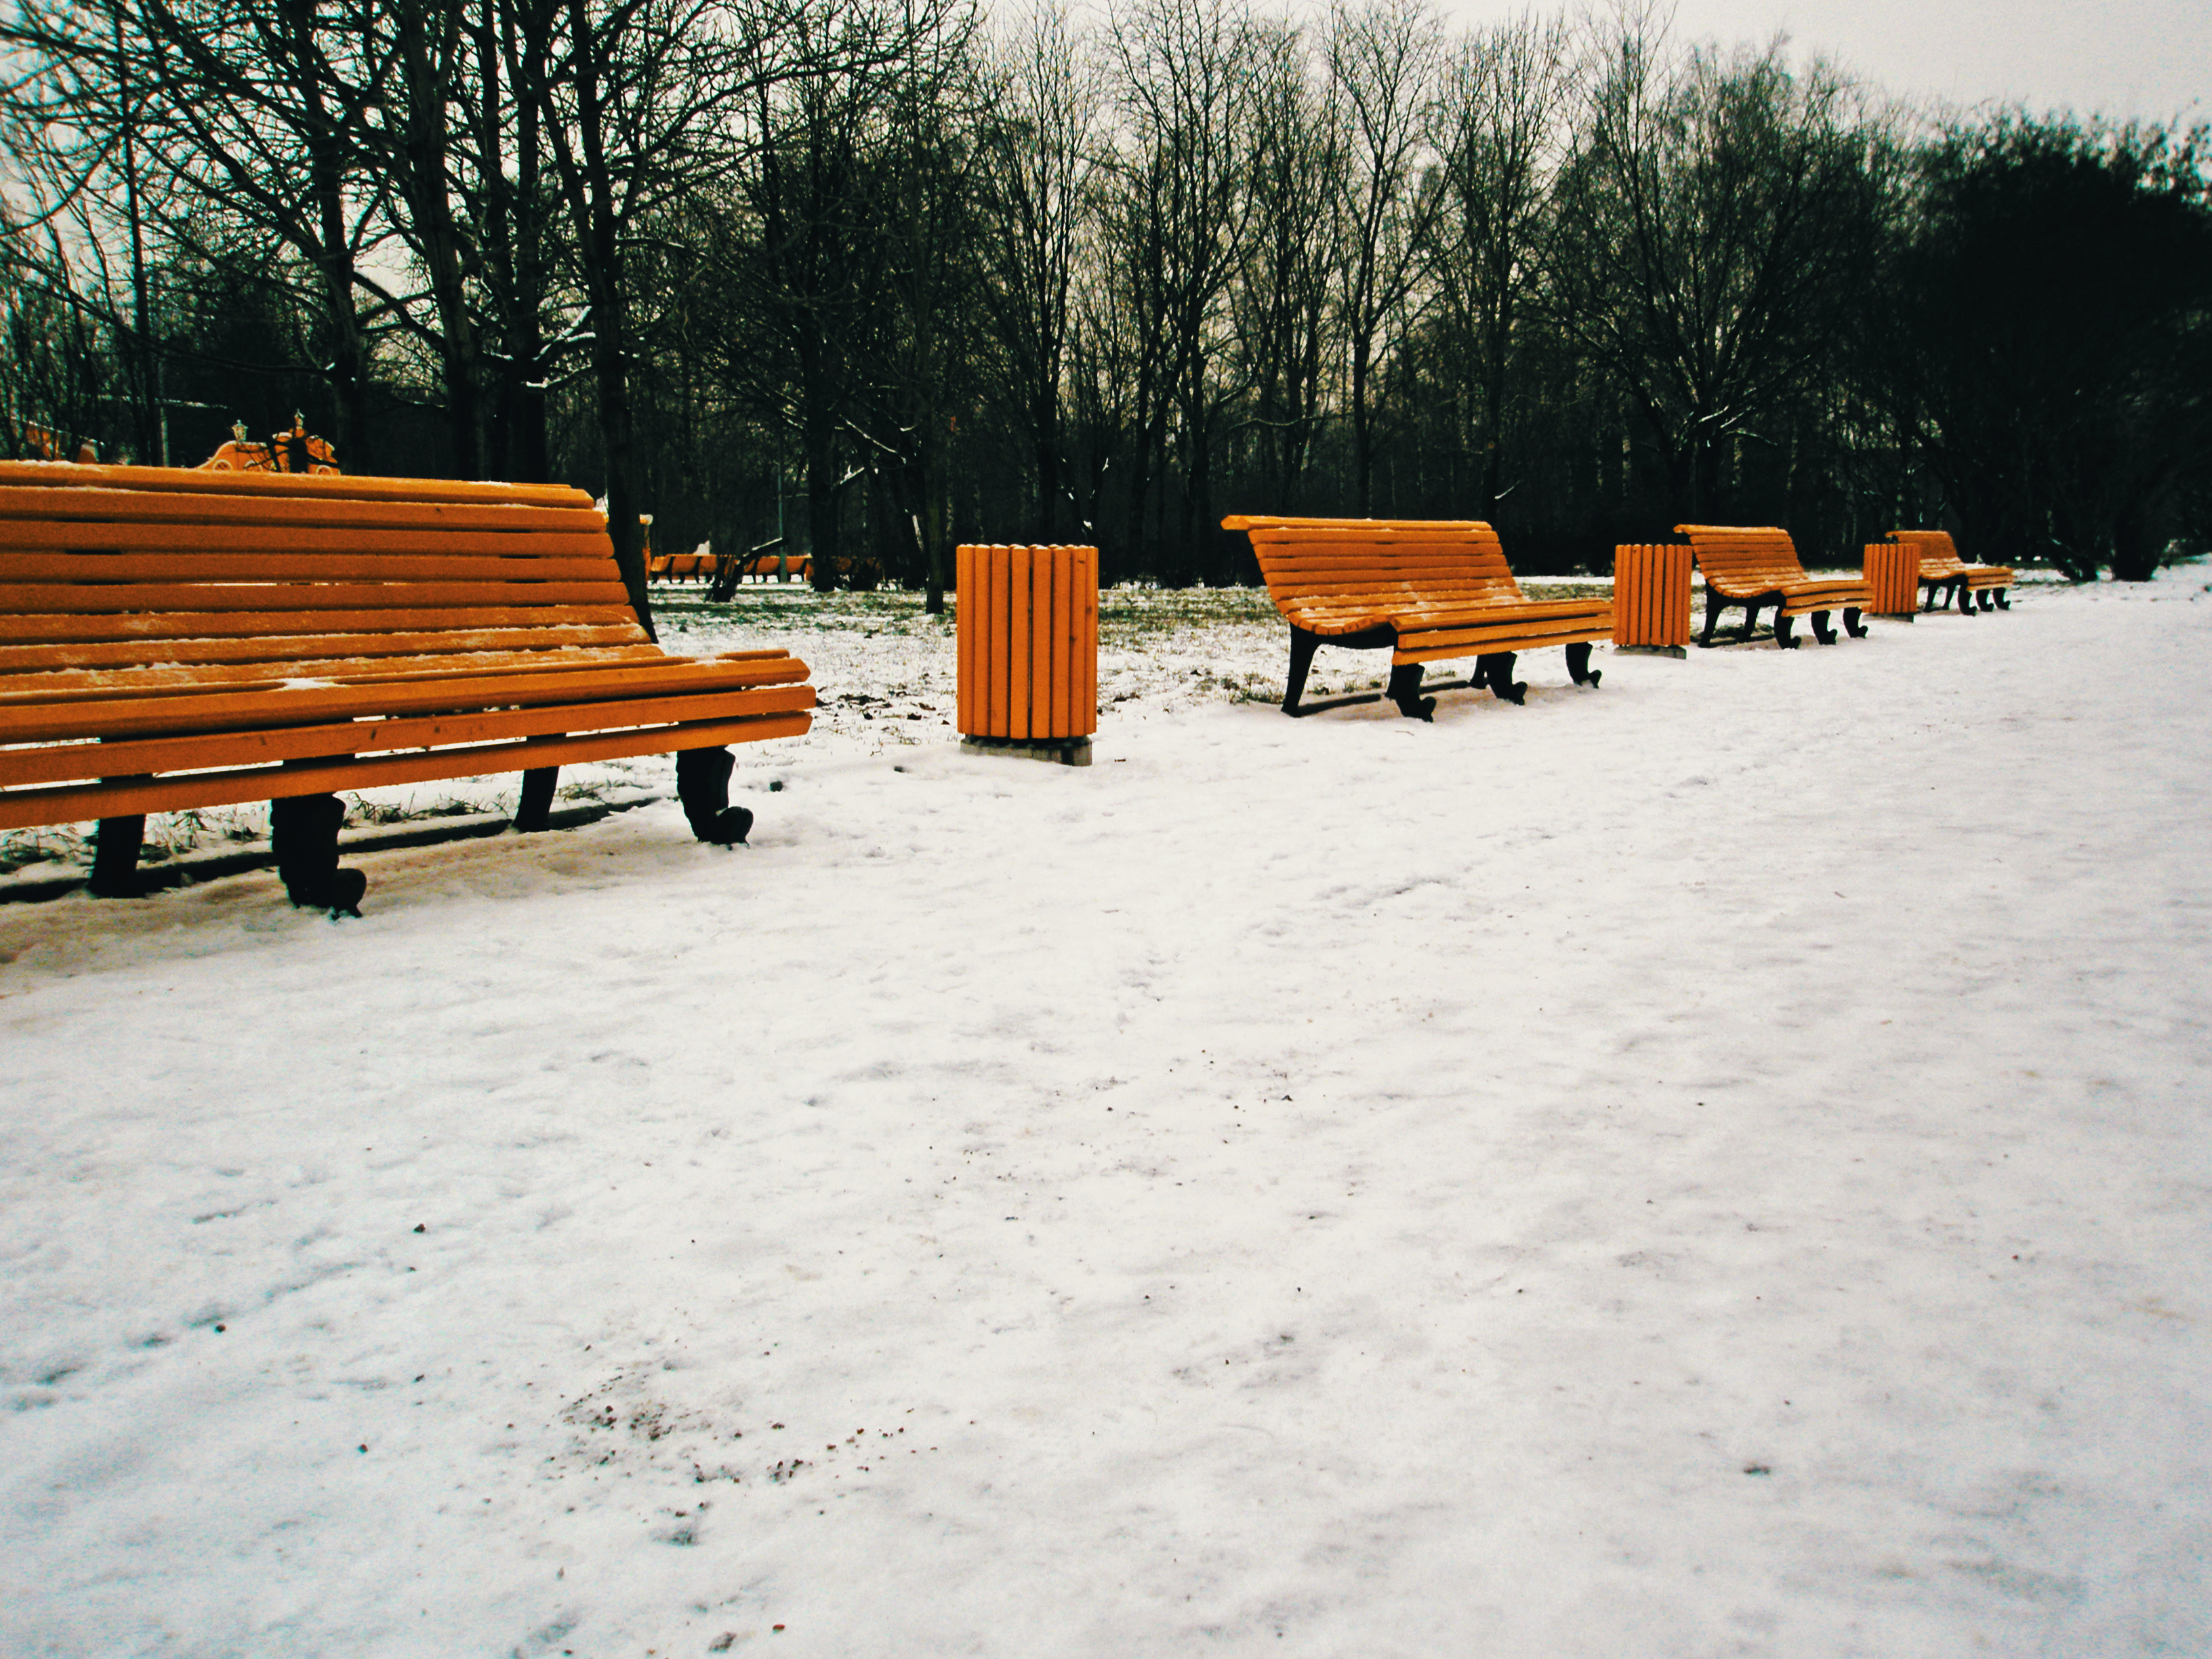
image, wood, winter, natural landscape, bench, outdoor furniture, hardwood, outdoor bench, snow, deciduous, street furniture, freezing, sunlight, lumber, shade, plank, precipitation, grove